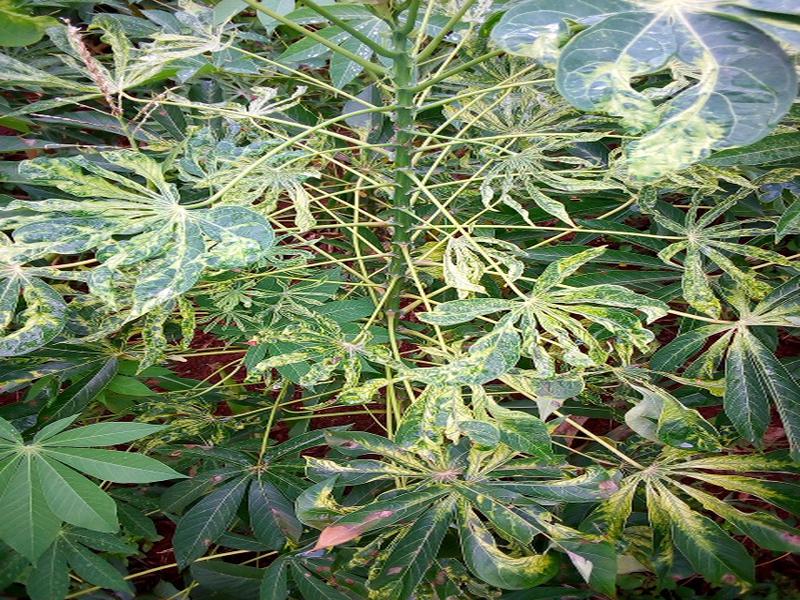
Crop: cassava
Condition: mosaic_disease